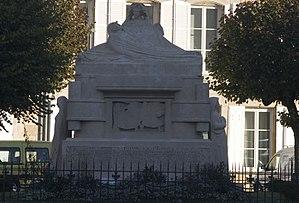
Aristide Charles Louis Rousaud est un sculpteur français, élève d'Auguste Rodin.